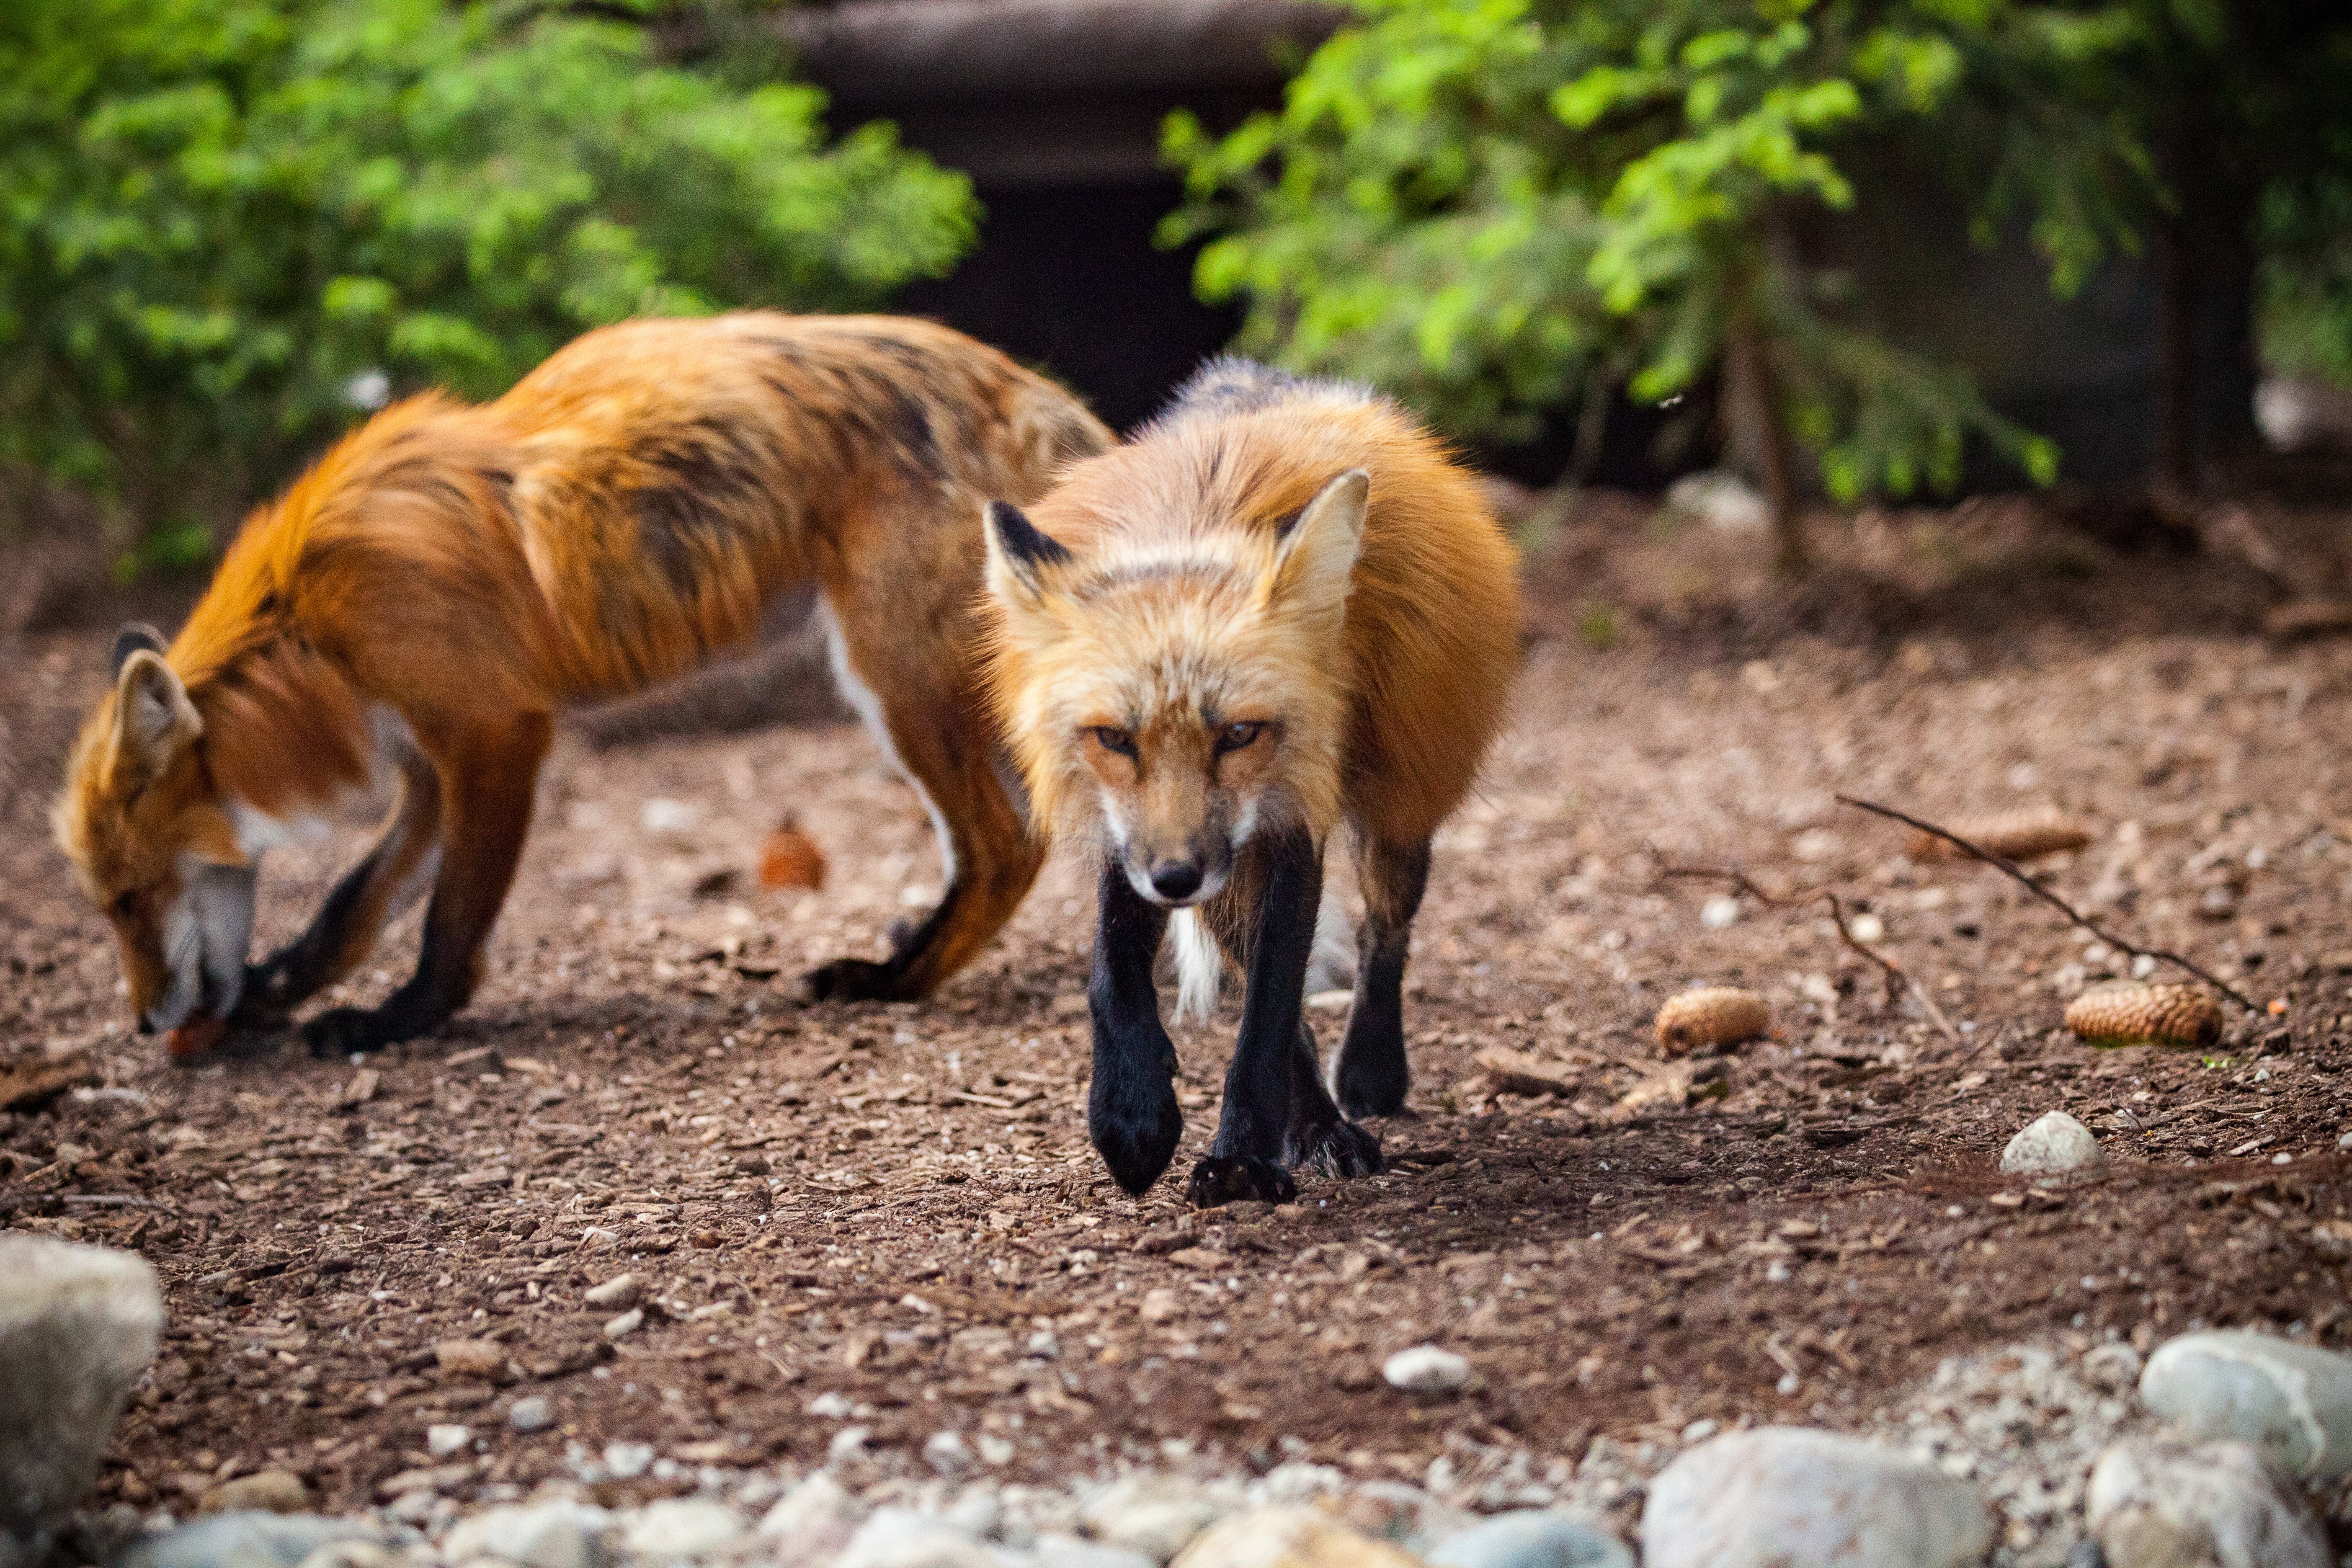
wildlife, wild, zoo, mammal, fox, fauna, red fox, wild animal, vertebrate, fuchs, forest animal, dog like mammal, dhole